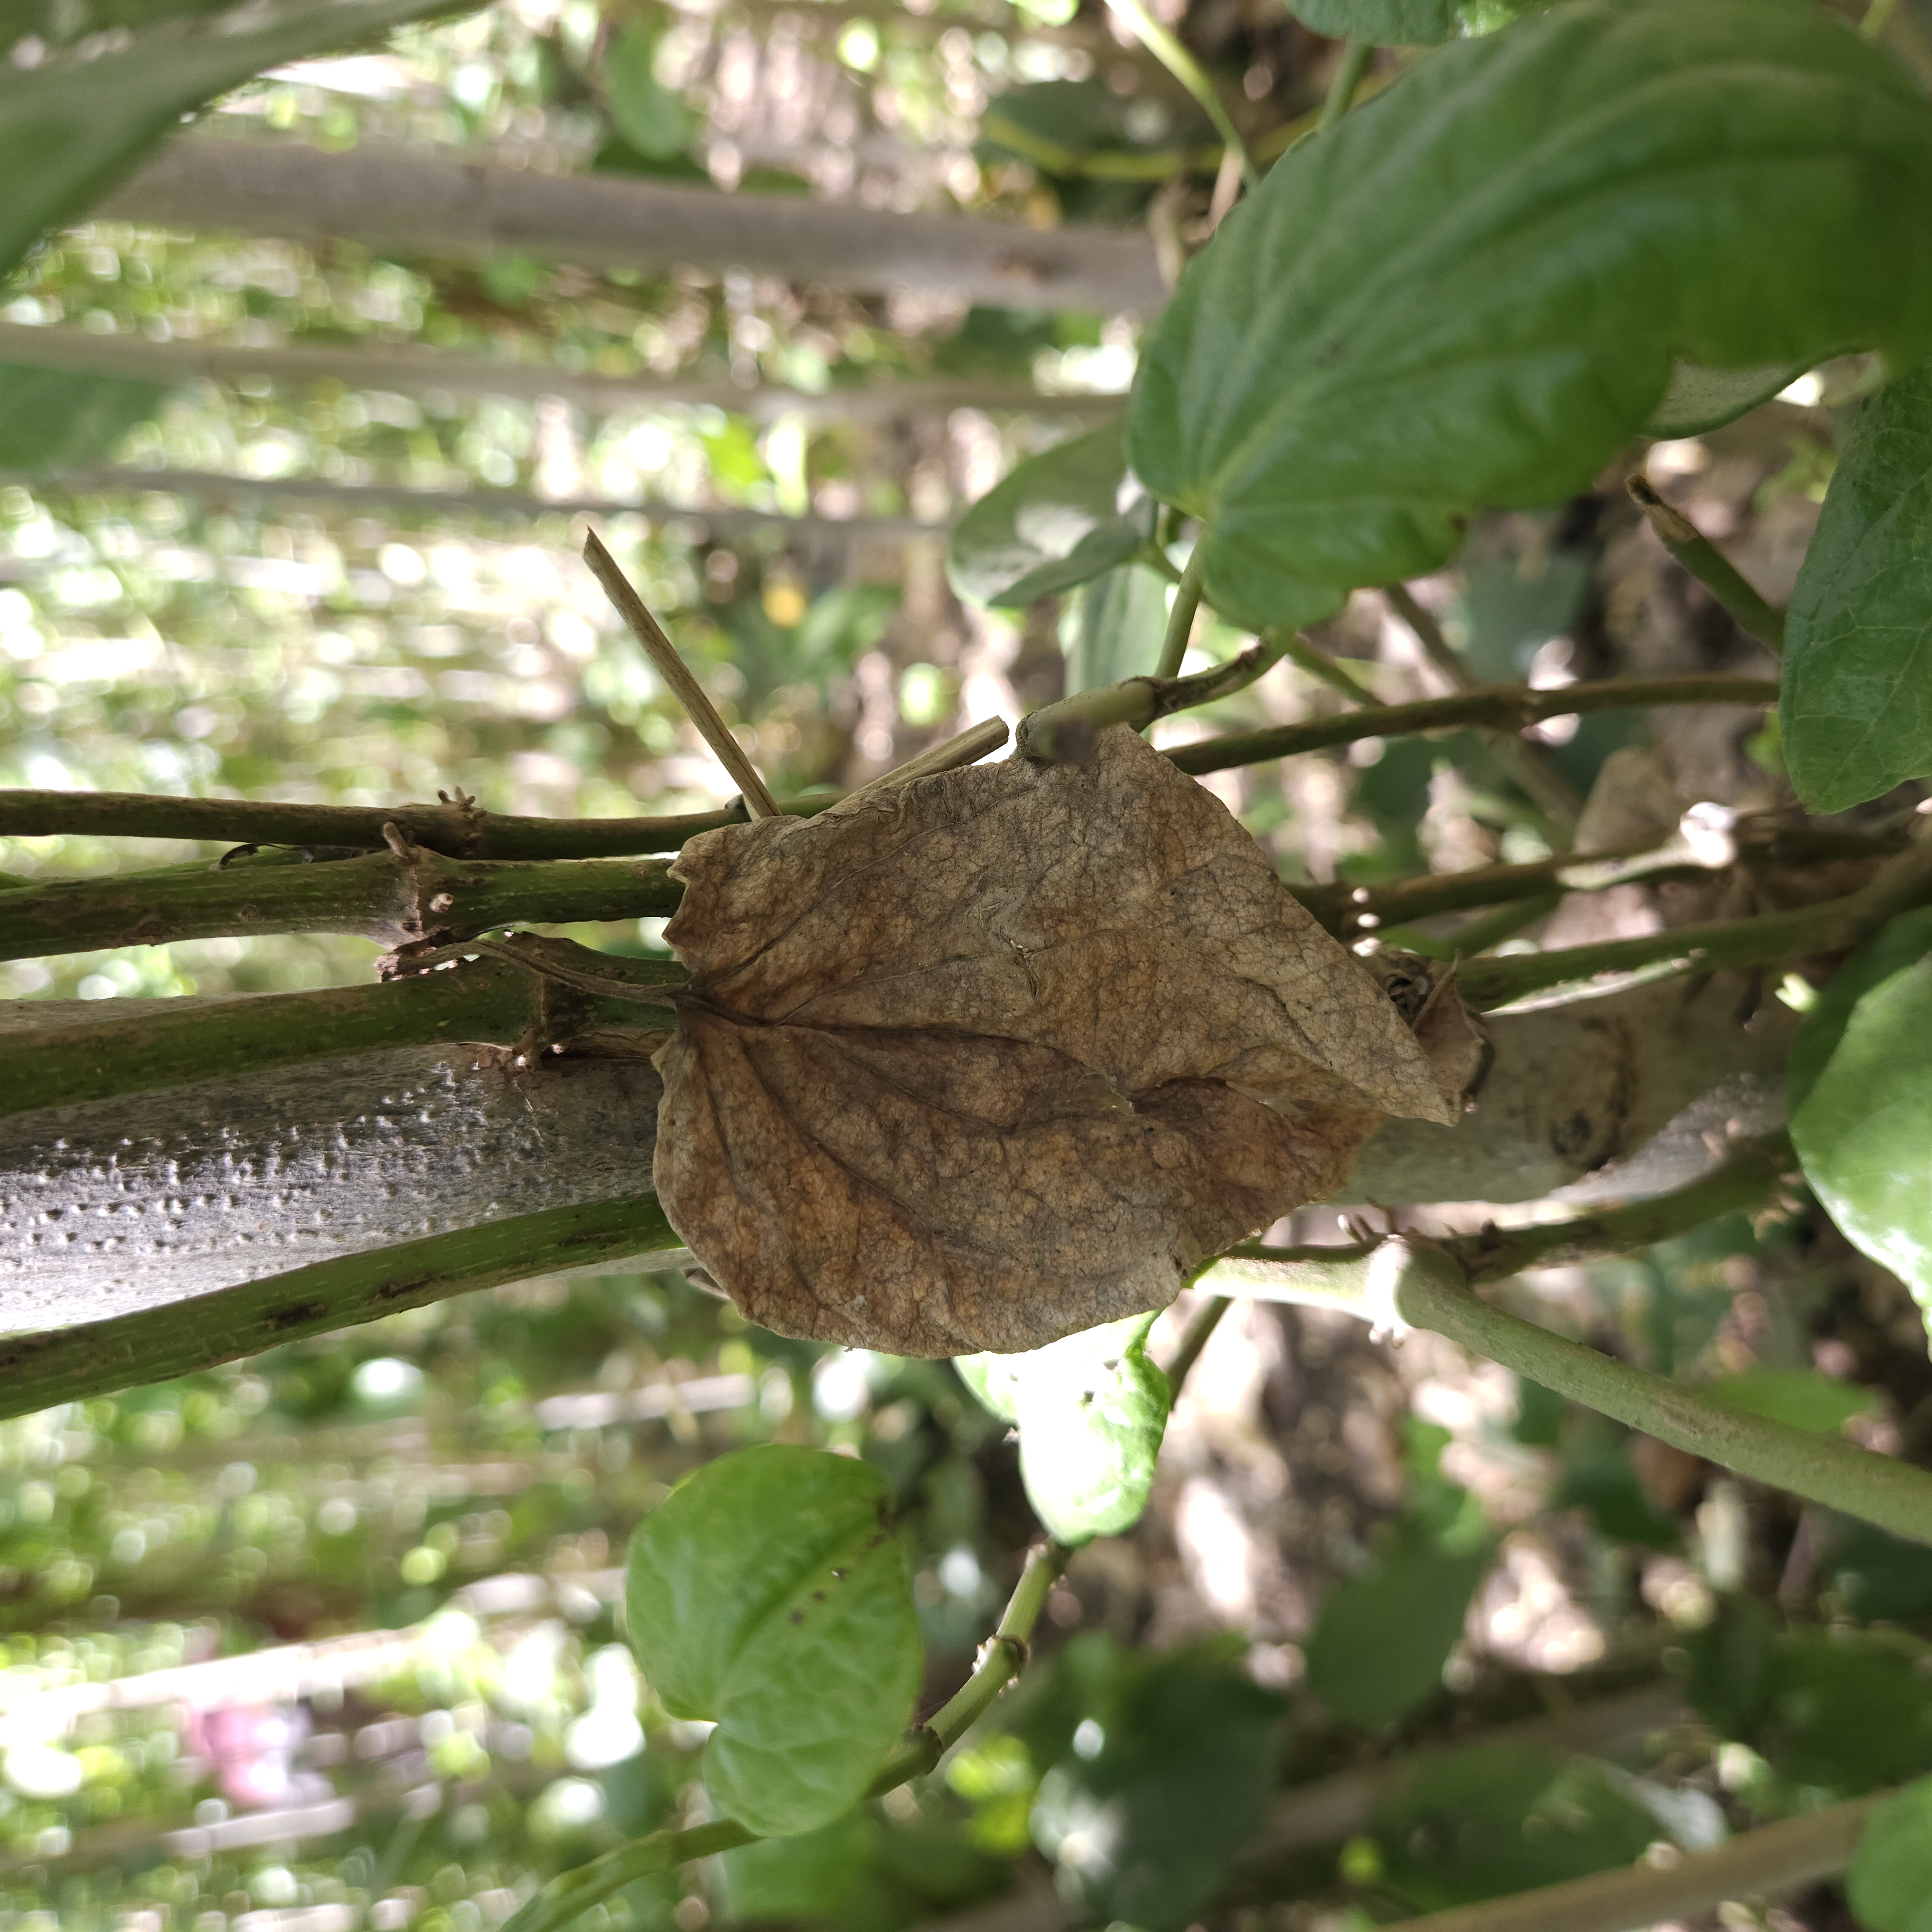
Label: Dried